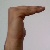
The image shows a hand gesture representing a space in Indian Sign Language.